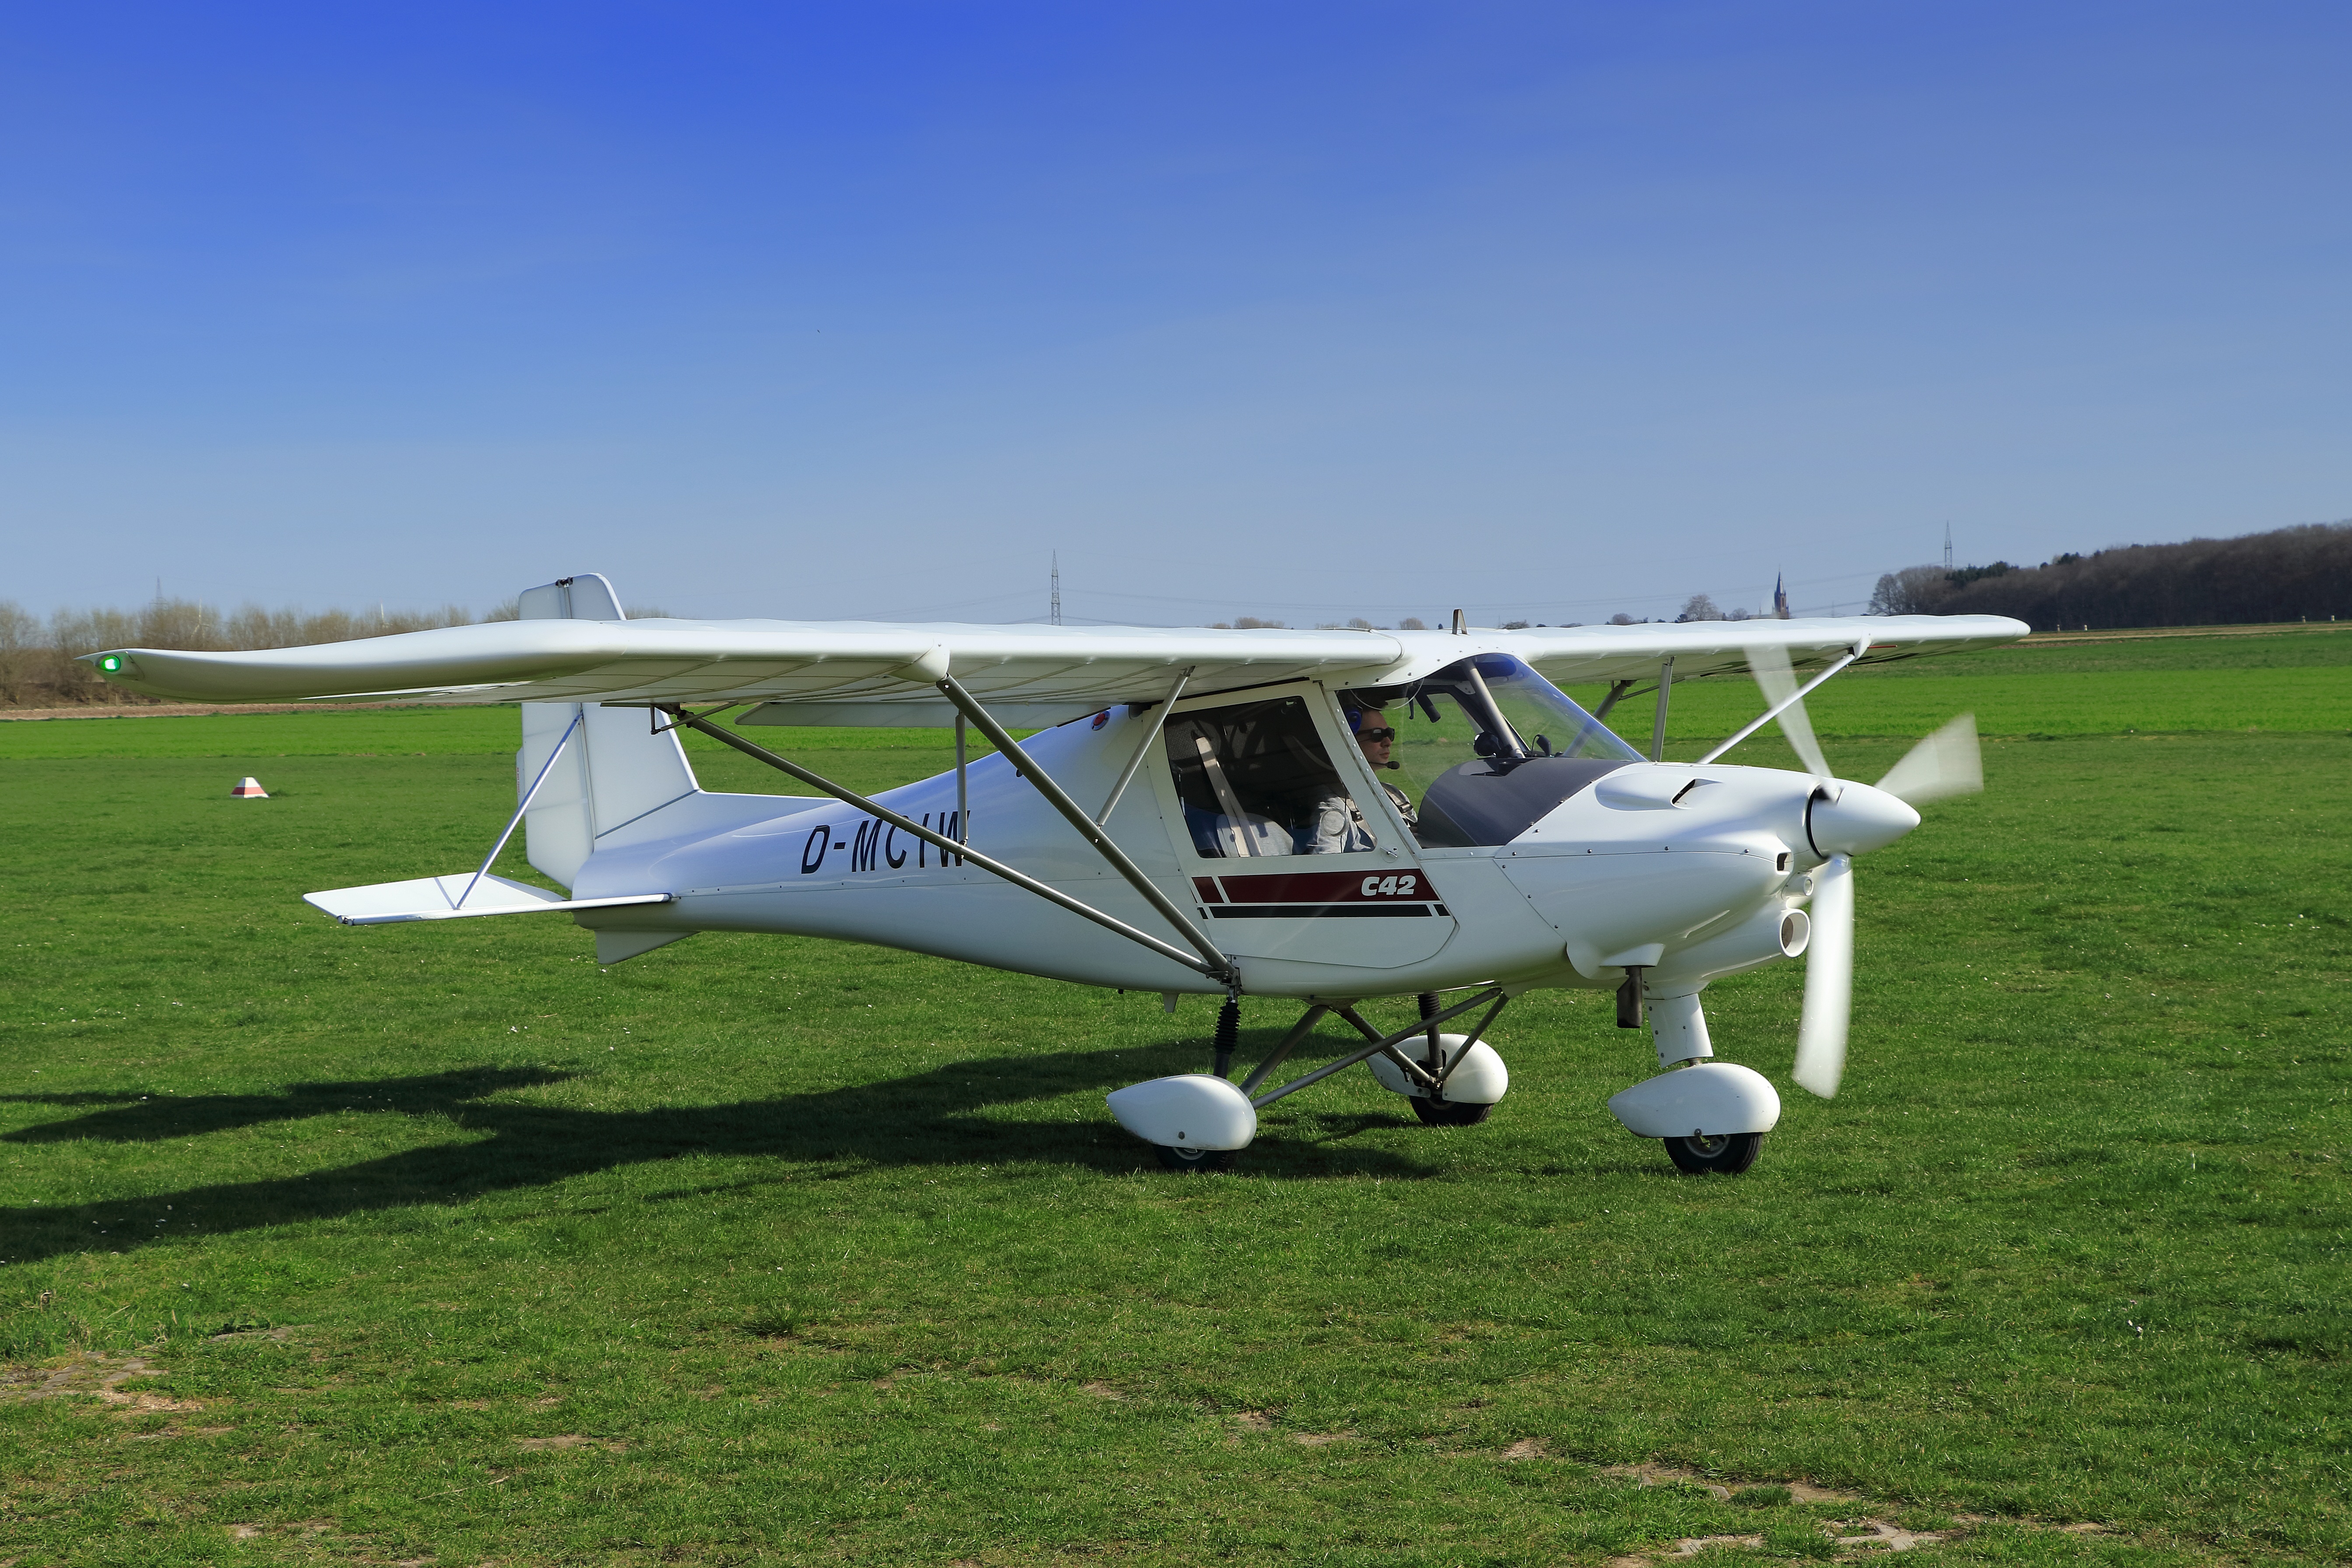
wing, airport, airplane, aircraft, vehicle, aviation, flight, start, light aircraft, ultra light, start position, atmosphere of earth, aircraft engine, propeller driven aircraft, ultralight aviation, cessna 185, cessna 150, cessna 172, cessna 206, cessna 152, microlight